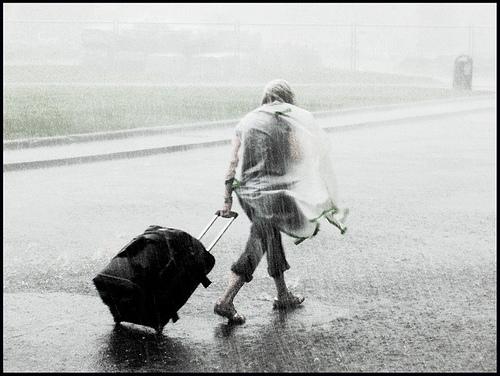
Weather: rain or strom